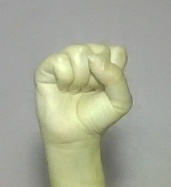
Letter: saad